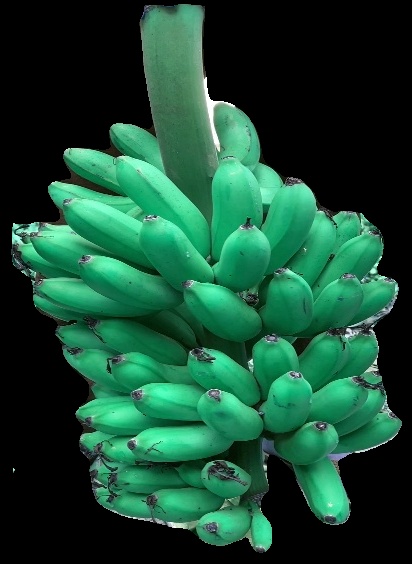
Variety: rasbale
Grade: grade1